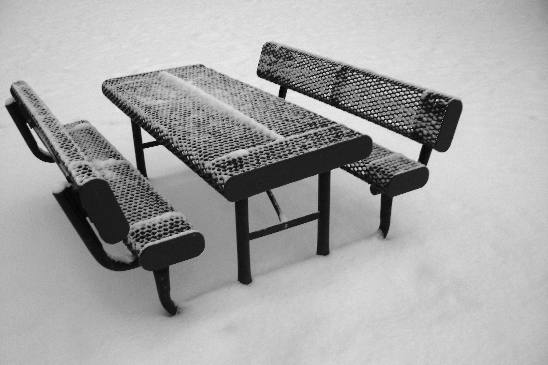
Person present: No